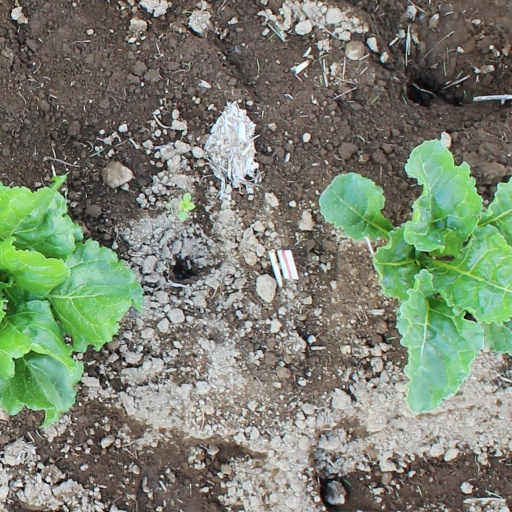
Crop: sugar beet